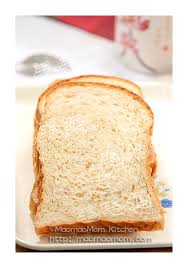
Waste category: biological